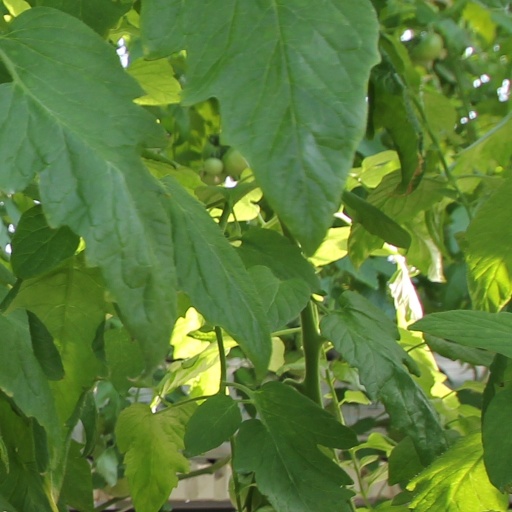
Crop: tomato